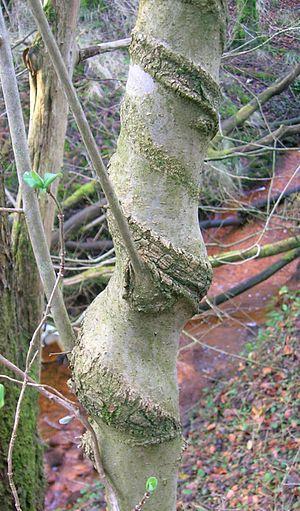
Noisetier déformé par l'enlacement d'un chèvrefeuille, Cessnock Woods, East Ayrshire, Ecosse.
Les Chèvrefeuilles sont des arbustes ou lianes de la famille des caprifoliacées. Certaines espèces sont aussi nommées communément des camérisiers. On en connaît environ 200 espèces dans les régions tempérées de l'hémisphère nord et les régions sub-tropicales. L'habitat de la plupart des espèces de chèvrefeuille, est la lisière des forêts et par extension les haies, bords de chemins creux. Les chèvrefeuilles, autochtones ou exotiques sont fréquemment utilisés pour former des haies ou parois décoratives.